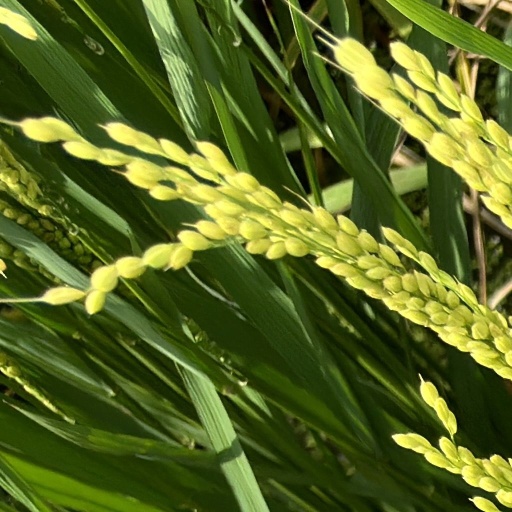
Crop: rice